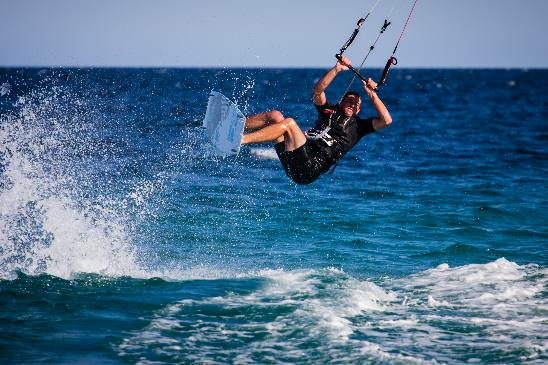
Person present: Yes